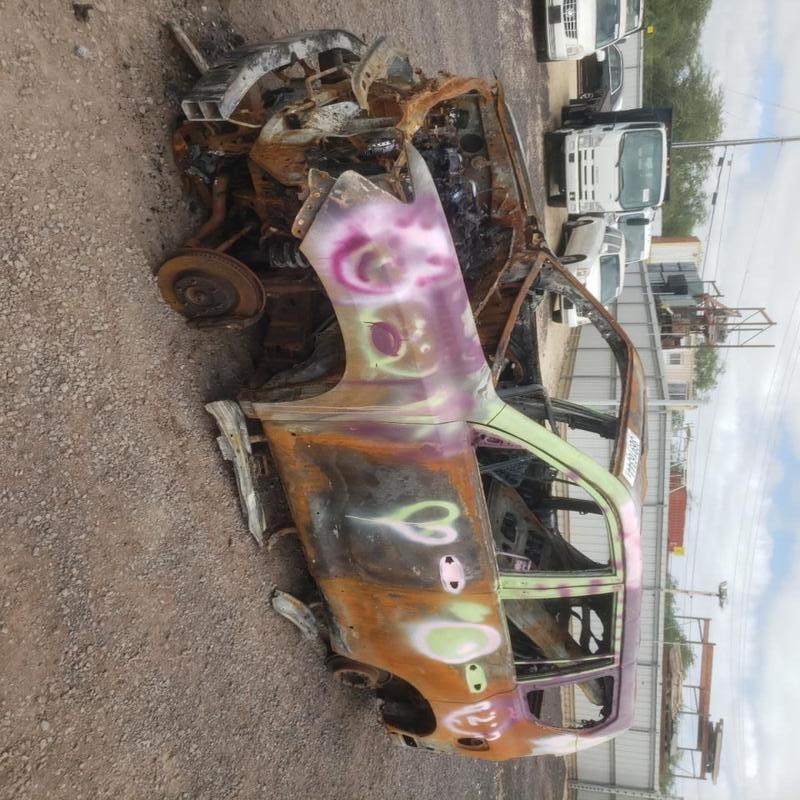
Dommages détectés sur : plaque d'immatriculation avant, feu avant droit, feu avant gauche, capot, pare-brise avant, aile avant droite, aile avant gauche, porte avant droite, porte avant gauche, porte arrière droite, porte arrière gauche, aile arrière droite, aile arrière gauche, pare-brise arrière, malle, feu arrière droit, feu arrière gauche, pare-choc arrière, plaque d'immatriculation arrière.
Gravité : majeur